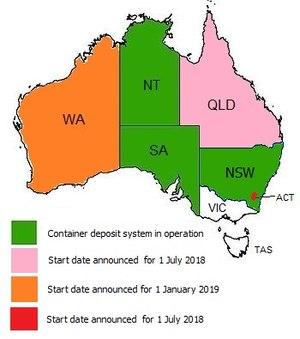
Une consigne est la valeur d'un dépôt payé à l'achat de l'emballage réemployable ou recyclable d'un produit. Dans le cas du réemploi, l'emballage à valeur d'échange dit consigné peut être retourné à l'acheteur lorsqu'il le rapporte à son point de vente. Dans le cas du recyclage, elle encourage le geste de tri.